Huancabamba

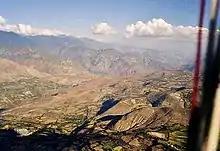
View into the Huancabamba valley

Huancabamba is a town in Northern Peru, capital of the province Huancabamba in the region Piura. It is situated in the valley of the Huancabamba river, along which the old Inca road passed leading from Quito to Cajamarca.